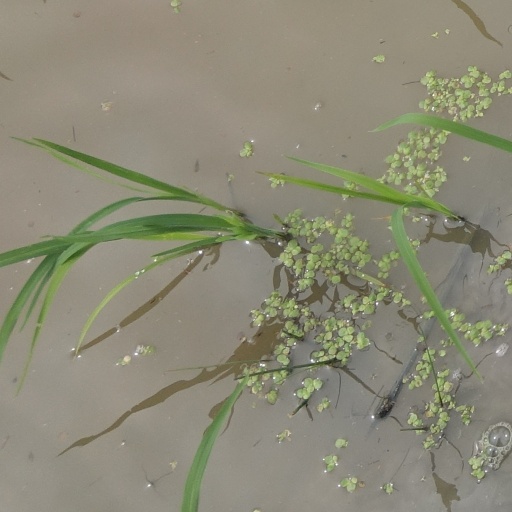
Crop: rice